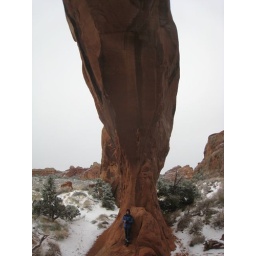
alison in pine tree arch